Occupational noise

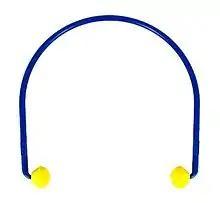
Banded ear plugs

To decrease an employee's exposure to hazardous noise, the company can also take administrative control by limiting the employee's exposure time. This can be done by changing work shifts and switching employees out from the noise exposure area. An employer might also implement a training program so that employees can learn about the hazards of occupational noise. Other administrative controls might include restricting access to noisy areas as well as placing warning signs around those same areas.